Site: saxony
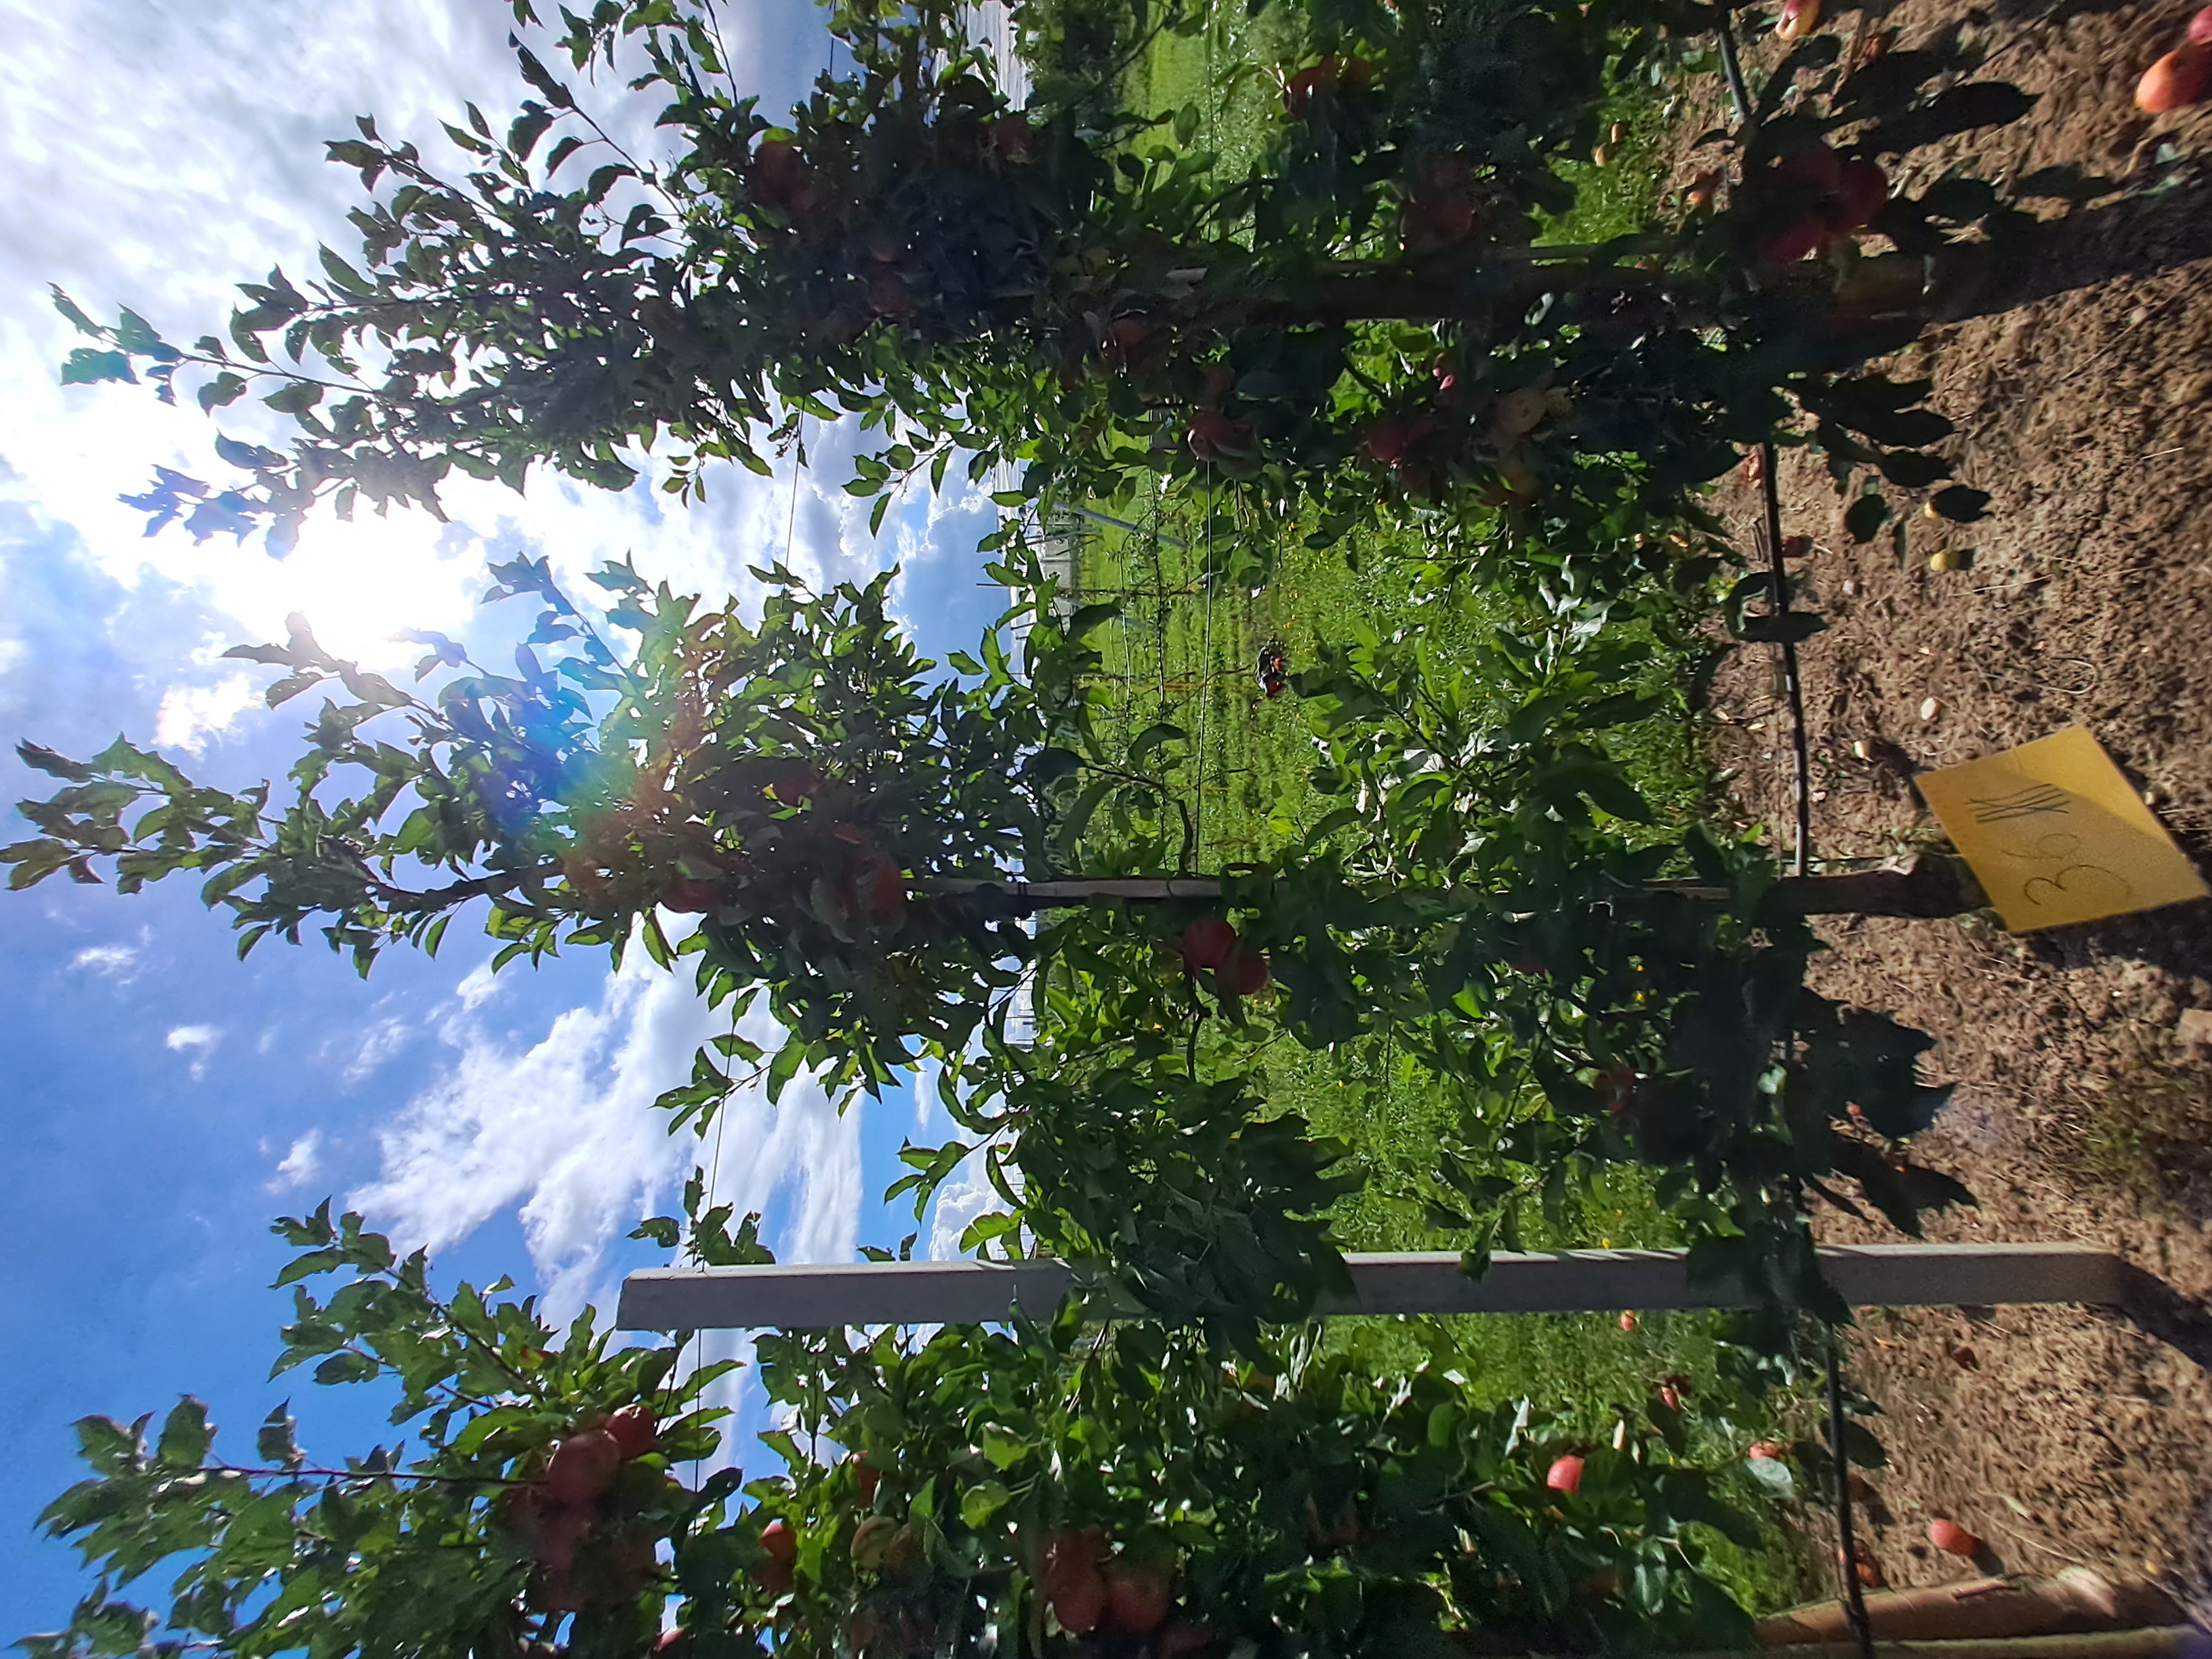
Growth stage (BBCH 87): Maturity of fruit and seed